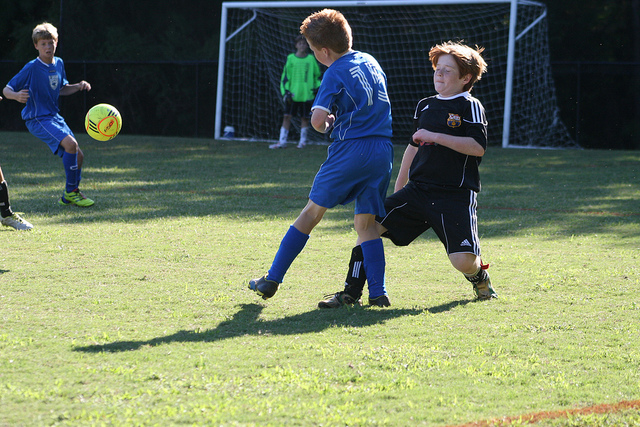
các cầu thủ bóng đá trẻ đang thi đấu bóng đá trên sân cỏ